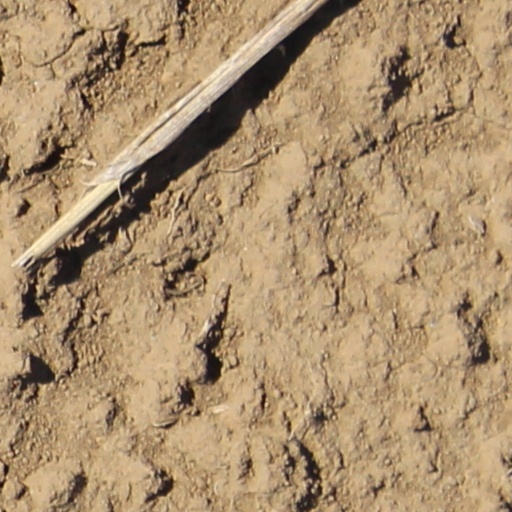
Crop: wheat